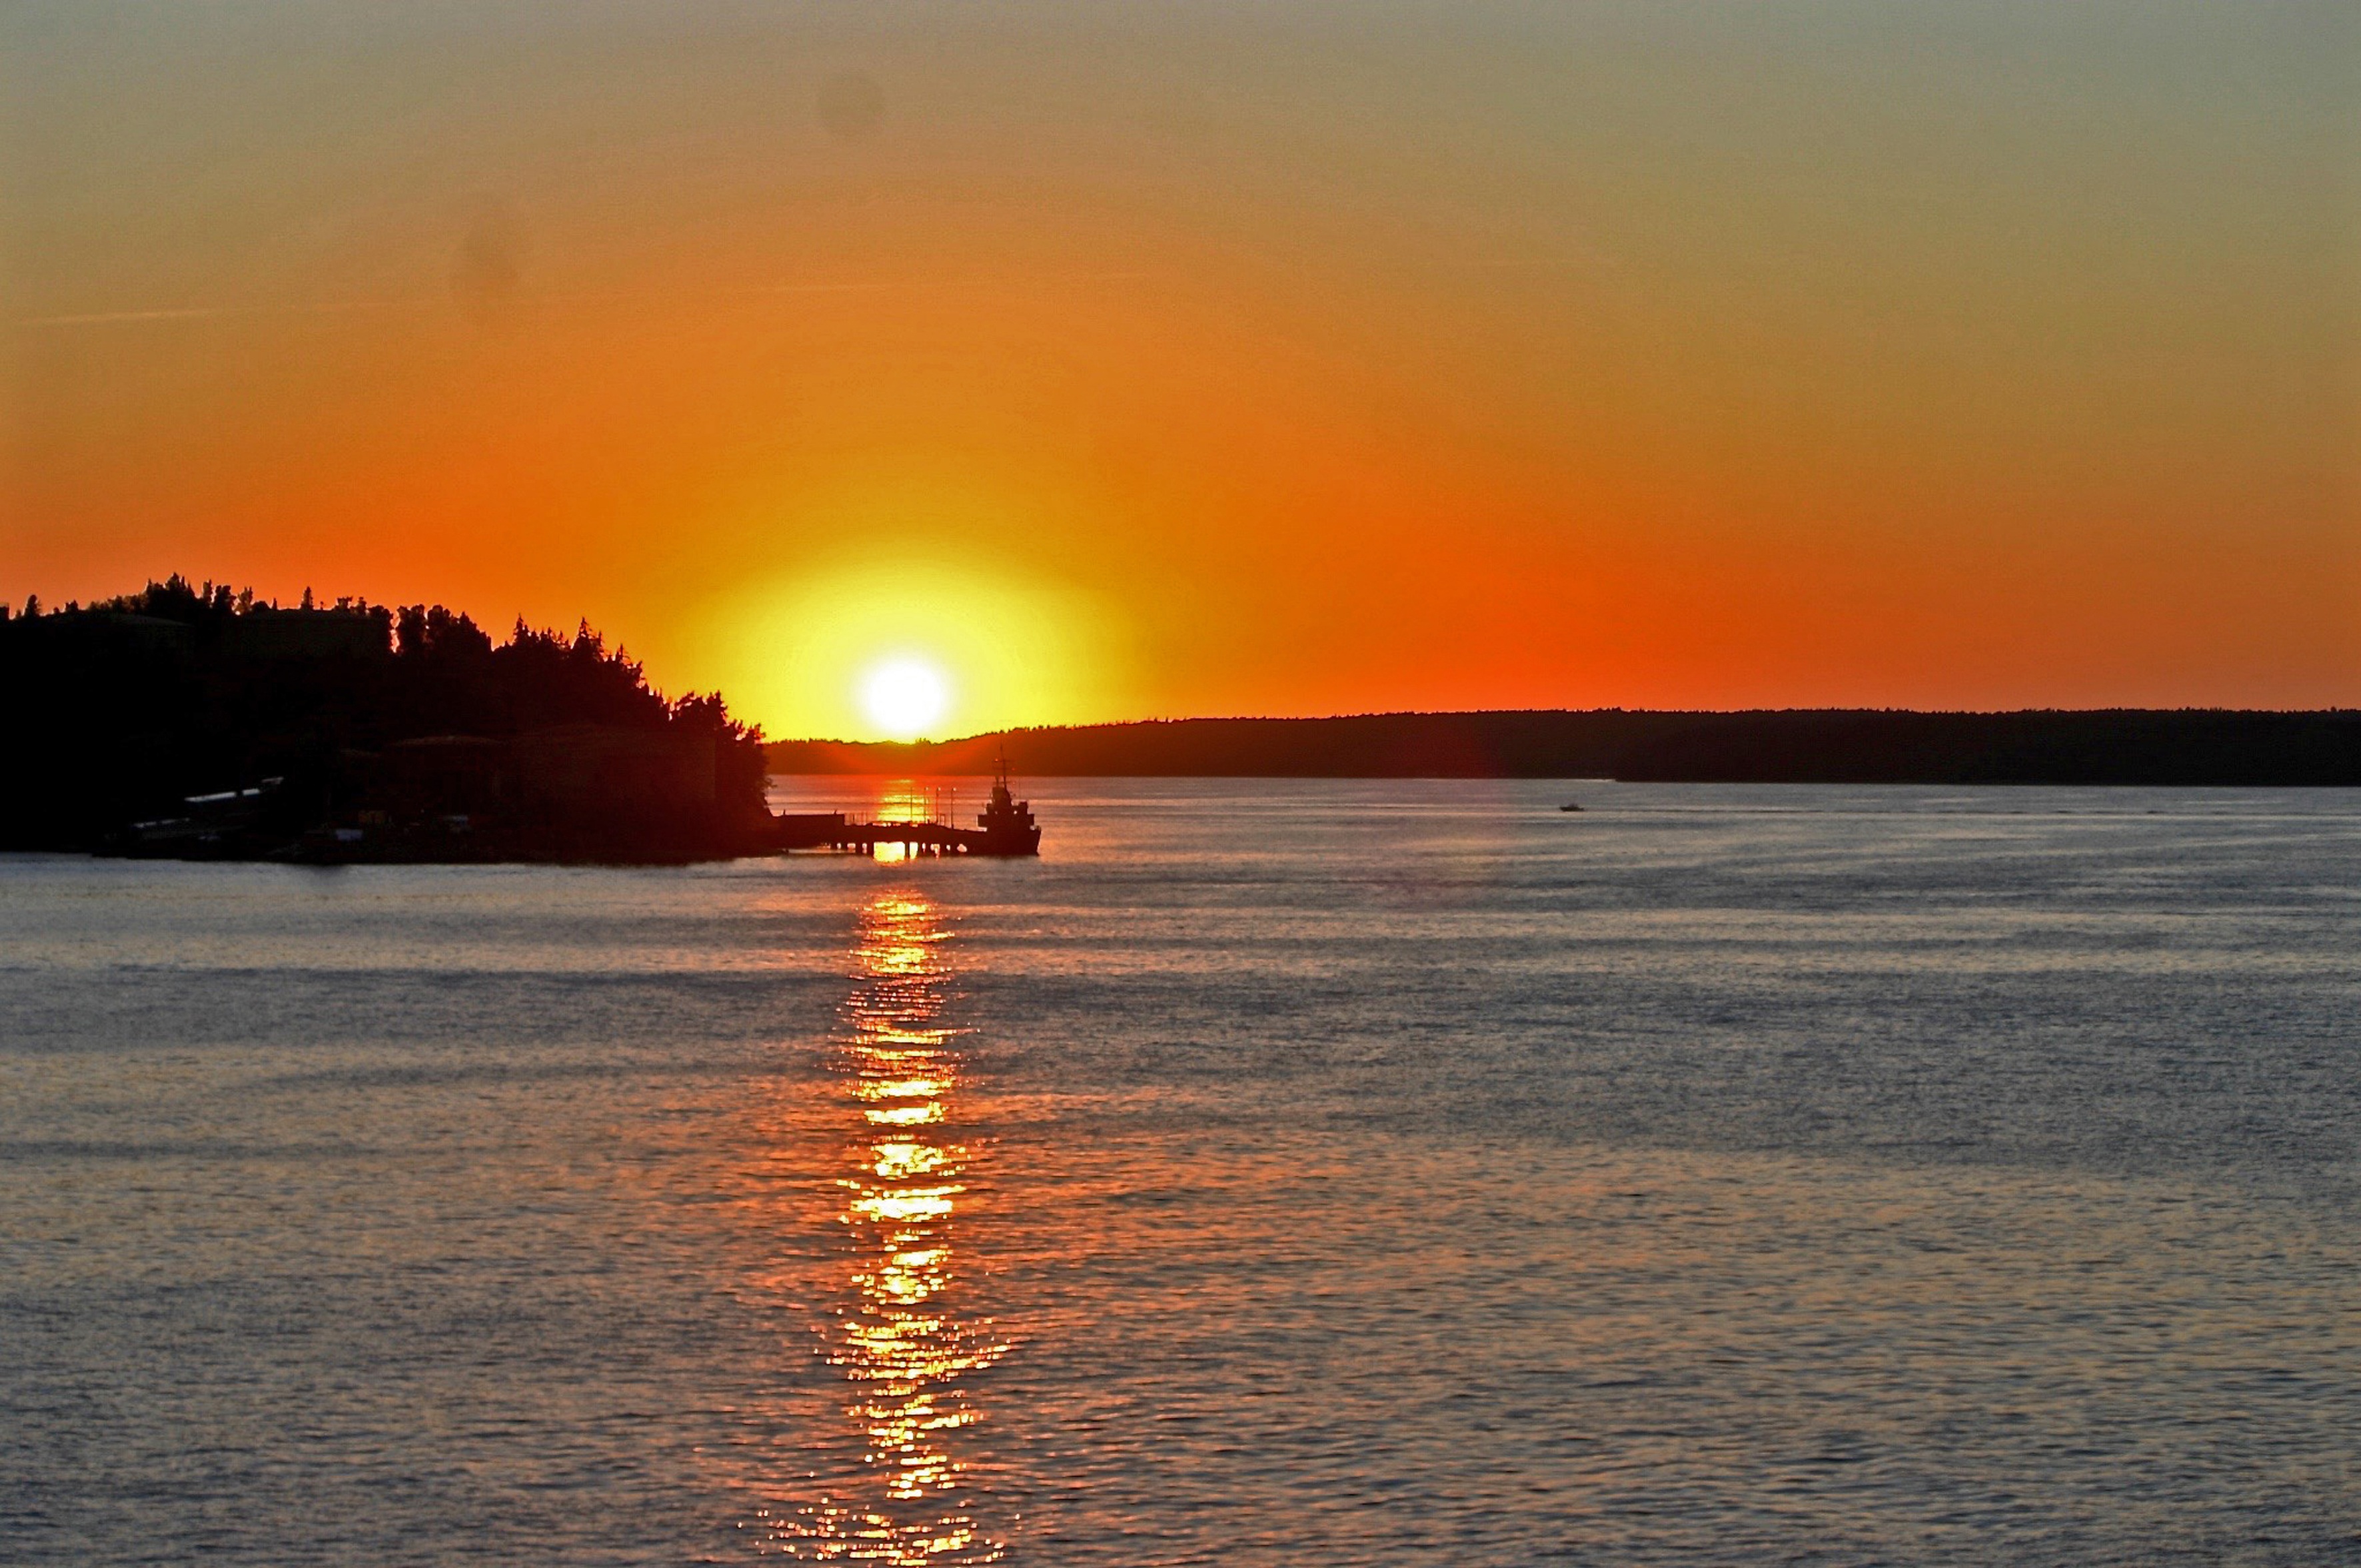
landscape, sea, coast, ocean, horizon, light, sky, sun, sunrise, sunset, sunlight, morning, wave, dawn, dusk, evening, orange, reflection, holidays, sweden, archipelago, baltic sea, afterglow, nature recording, atmospheric phenomenon, wind wave, red sky at morning